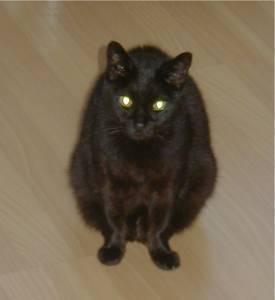
Bombay